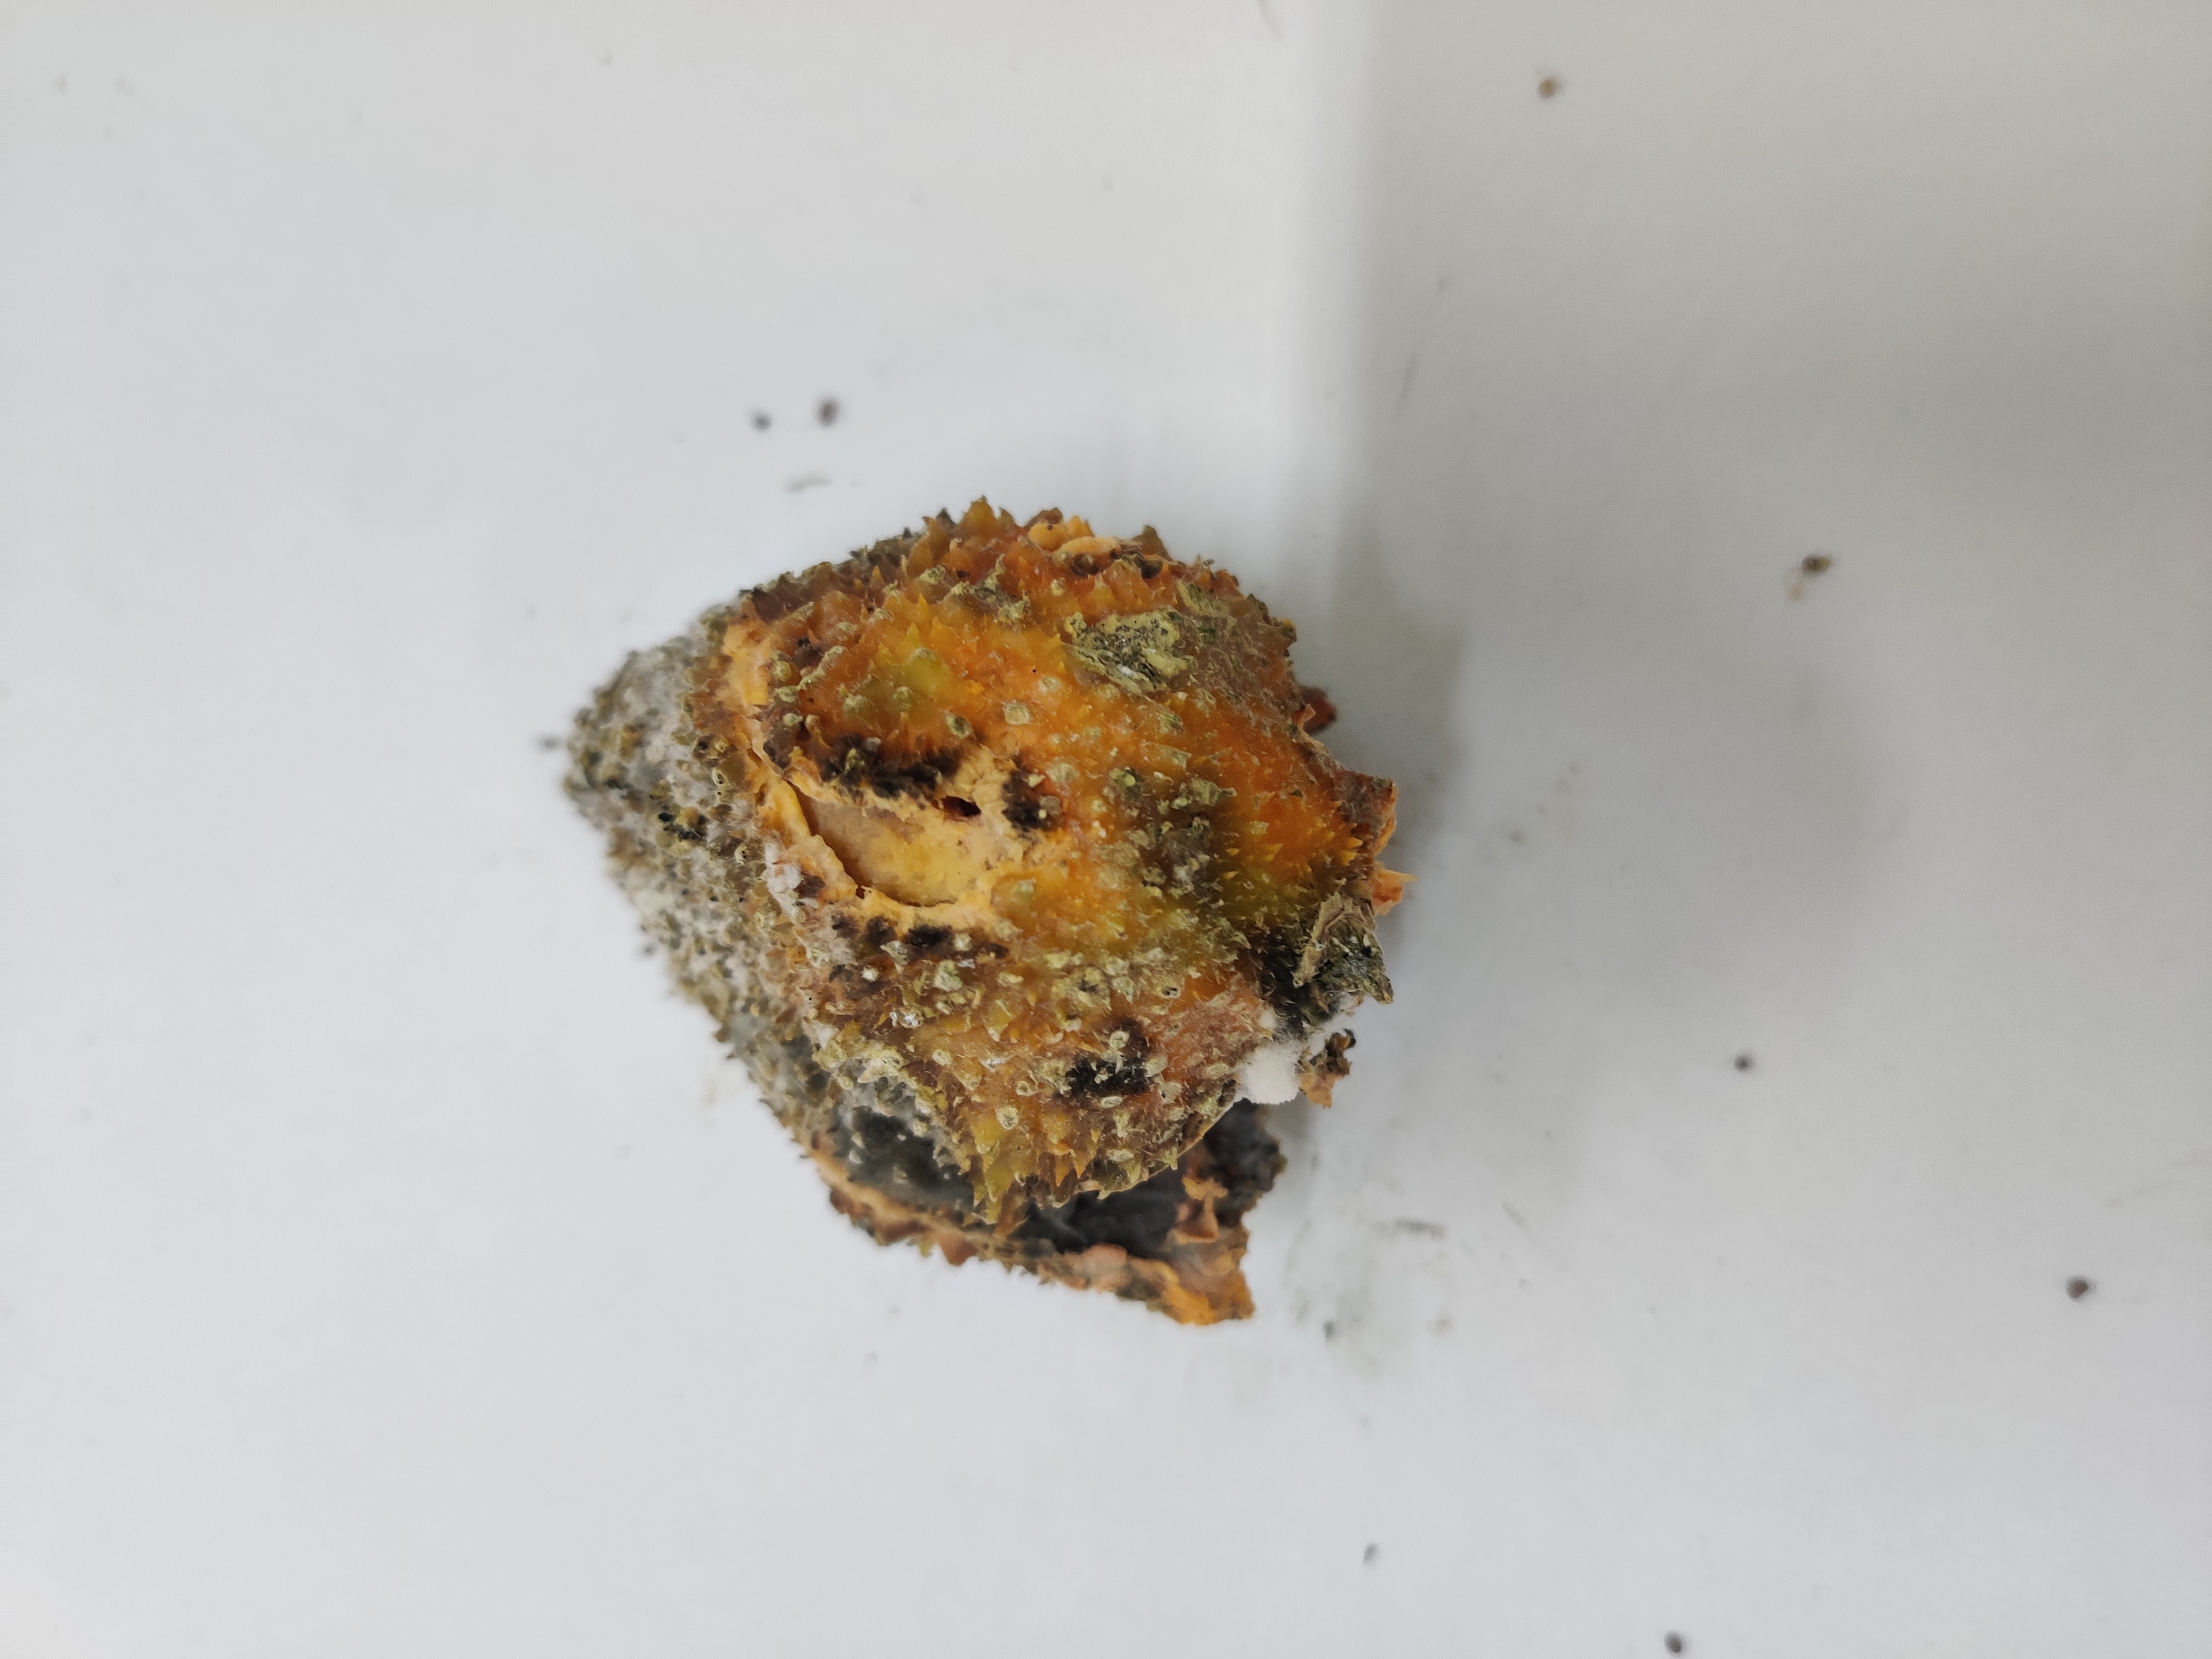
Crop: Spiny Gourd
Condition: Damaged